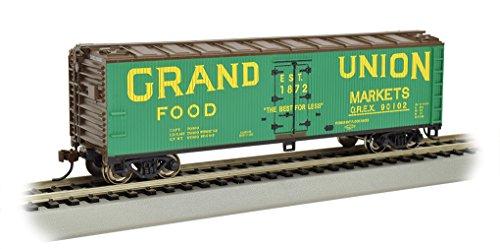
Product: Bachmann Industries Wood Side Reefer Grand Union Freight Car, 40'
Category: Toys & Games | Hobbies | Trains & Accessories | Train Cars | Freight Cars | Reefers
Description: Blackened machined metal wheels with RP 25 Contours.
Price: $24.45